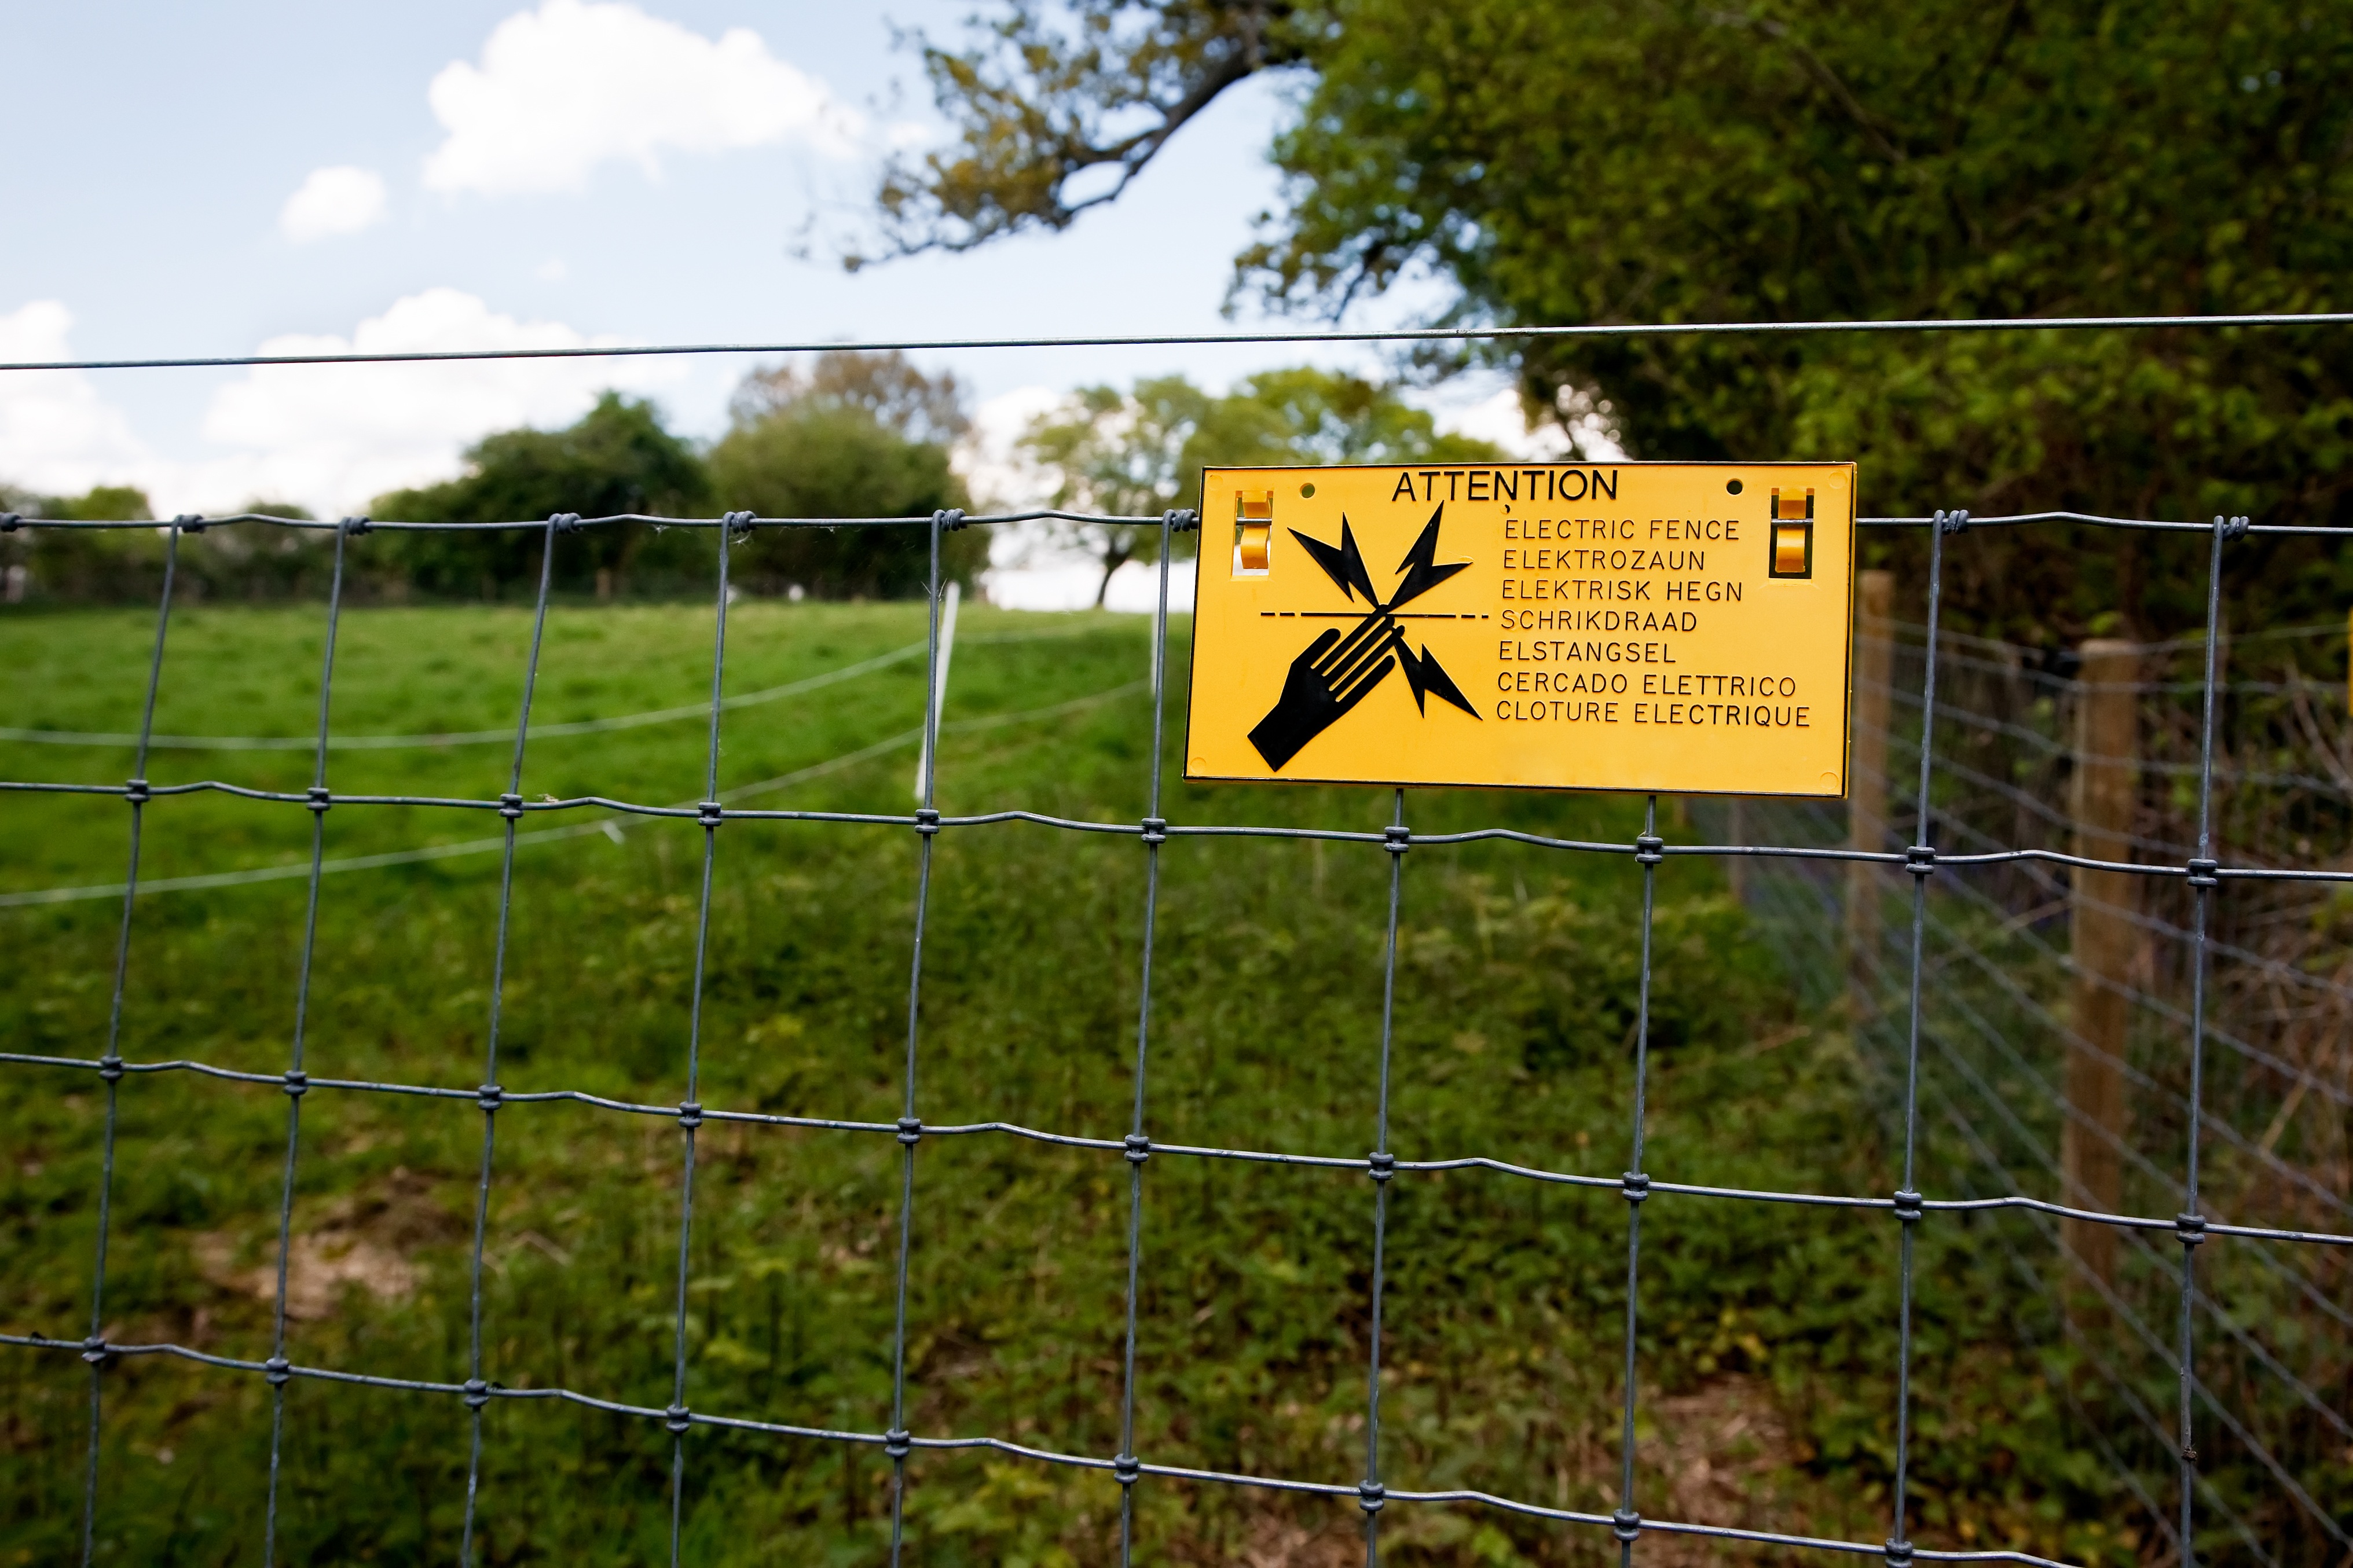
grass, fence, field, farm, meadow, countryside, wire, sign, rural, green, farming, electrical, soil, electricity, agriculture, security, danger, safety, electric, shock, voltage, rural area, electric fence, home fencing